The Mosquito

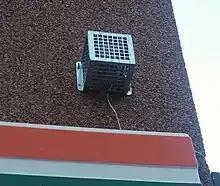
A Mosquito device mounted outside a store in Philadelphia

The Mosquito or Mosquito alarm is a machine used to deter loitering by emitting sound at high frequency. In some versions, it is intentionally tuned to be heard primarily by younger people. Nicknamed "Mosquito" for the buzzing sound it plays, the device is marketed as a safety and security tool for preventing youths from congregating in specific areas.